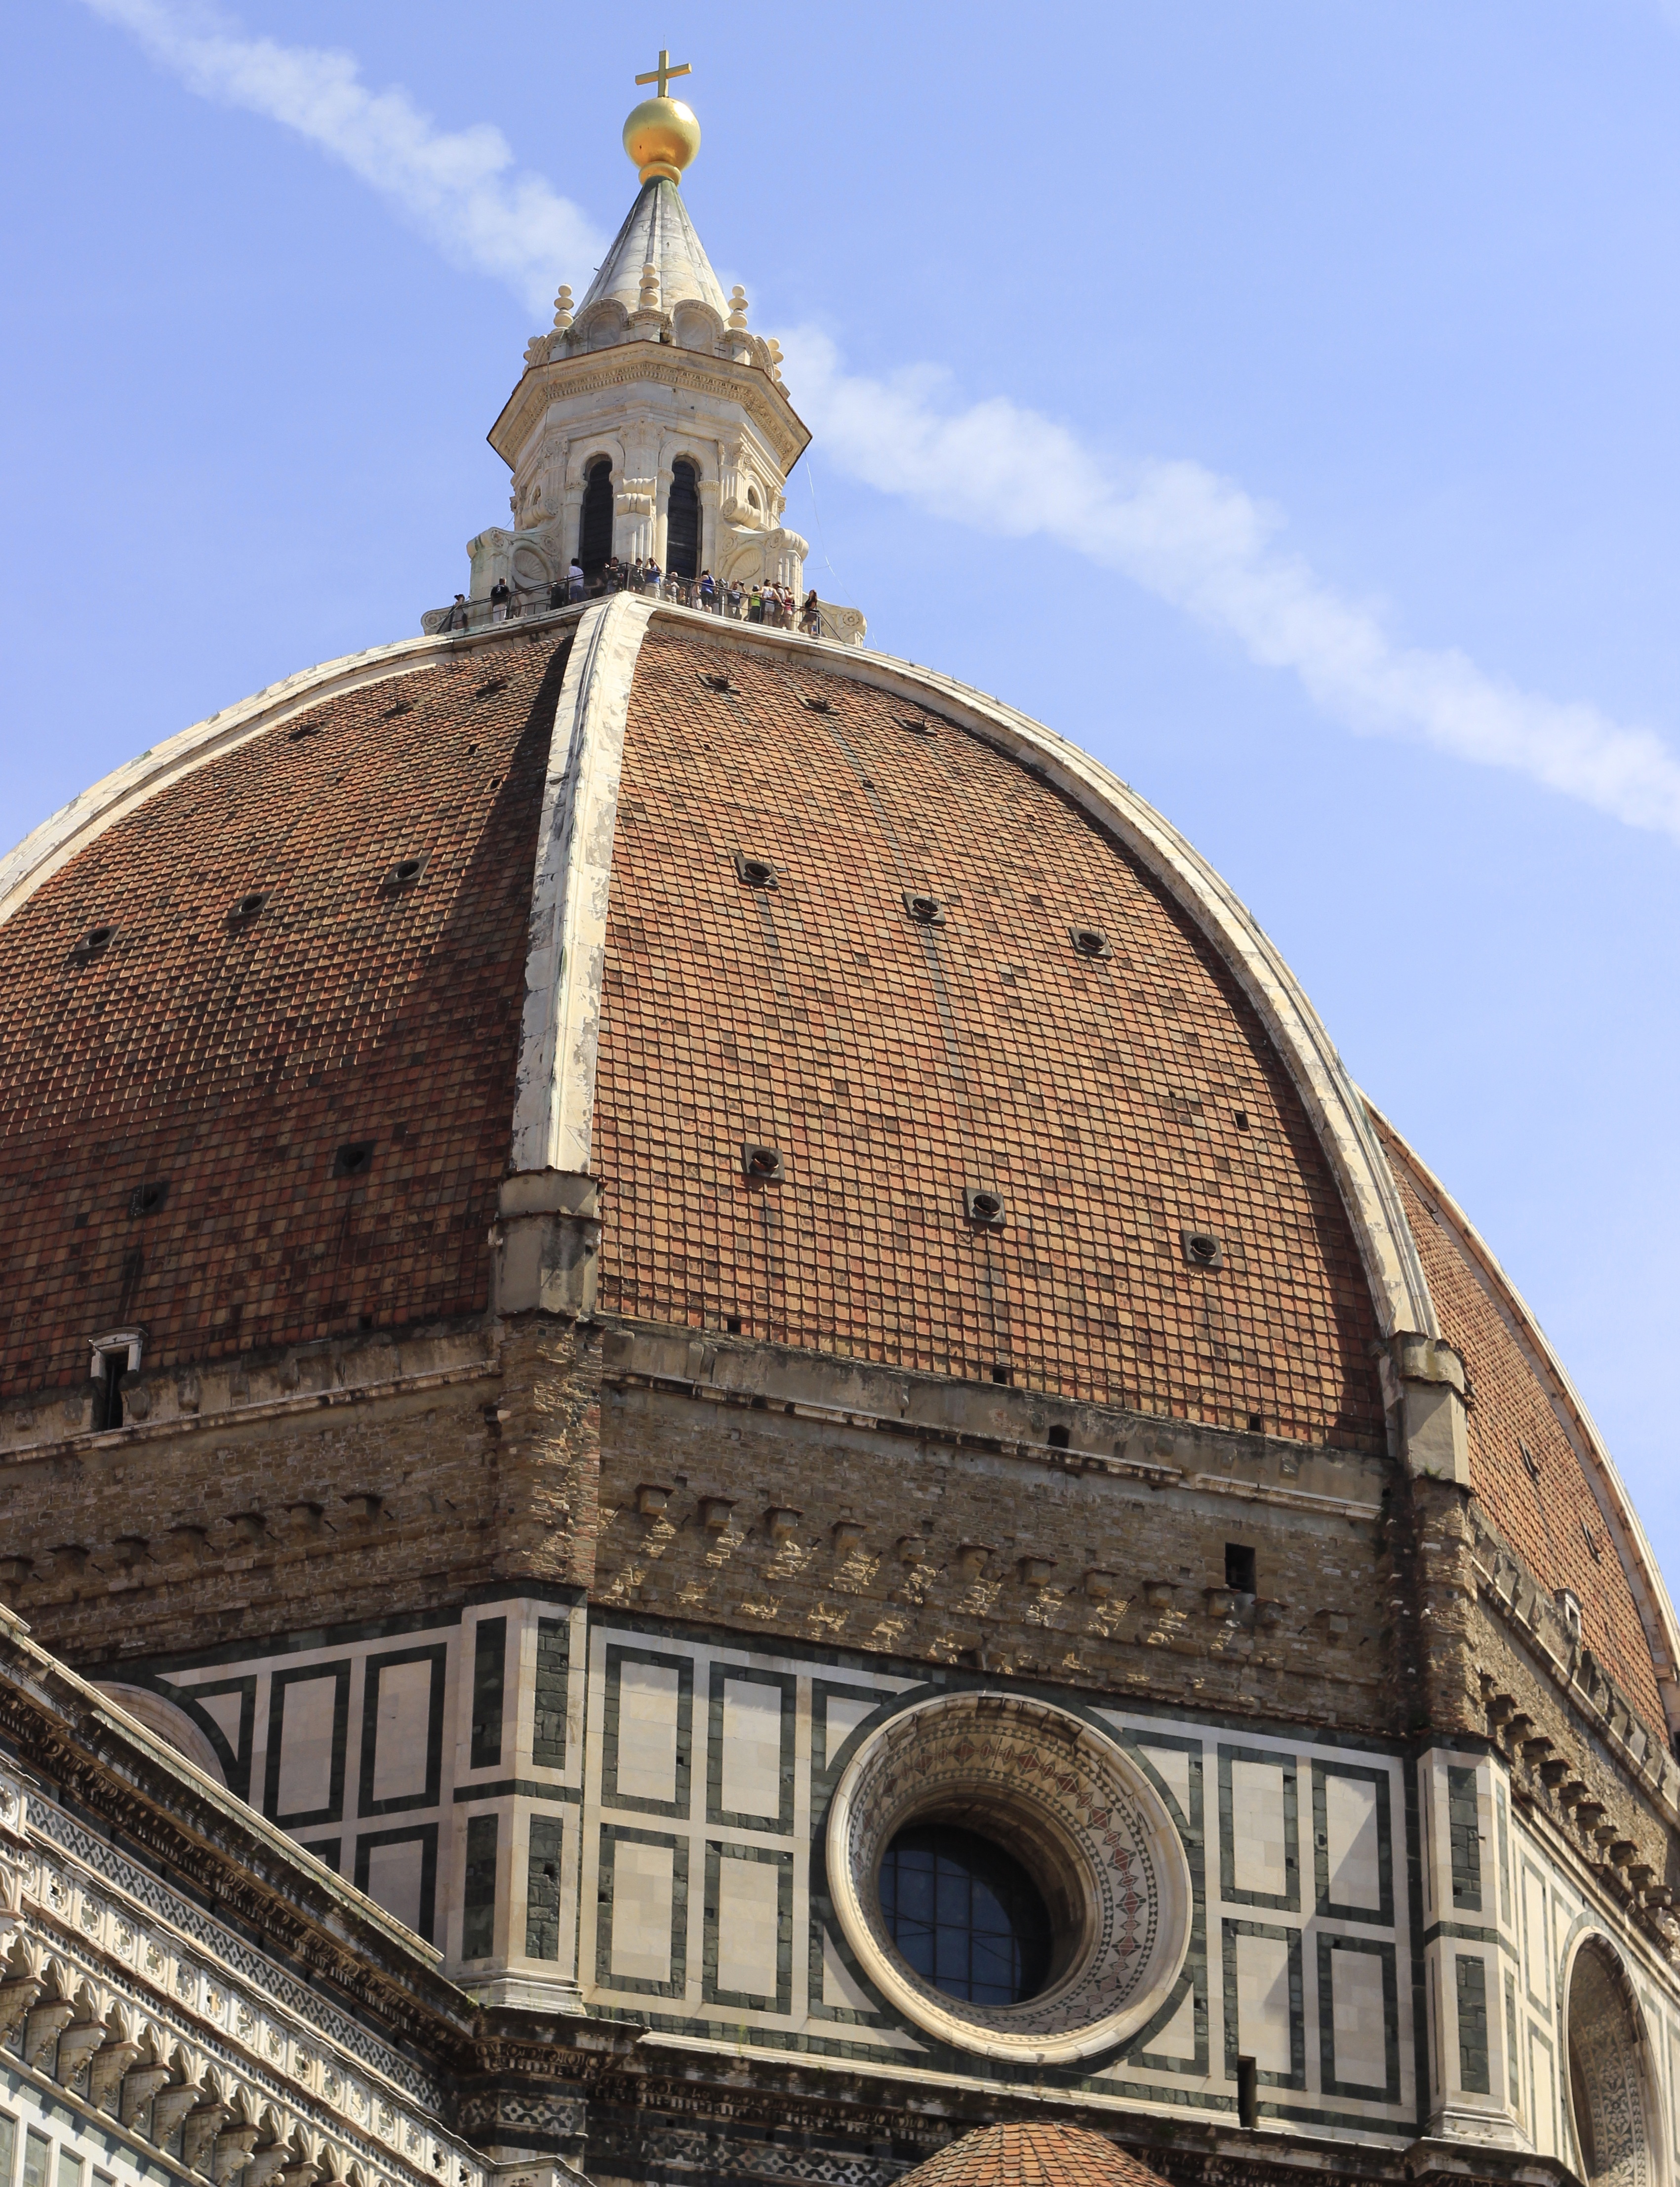
architecture, building, tower, landmark, italy, church, cathedral, chapel, tourism, place of worship, bell tower, baptistery, steeple, monastery, synagogue, basilica, dome, florence, brunelleschi, byzantine architecture, santa maria di fiore